Walter Lantz

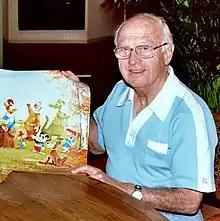
Lantz at an art store in Honolulu, 1983

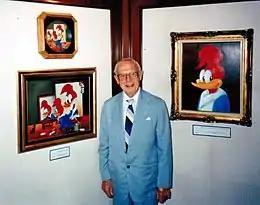
Lantz in 1990 with paintings of Woody Woodpecker

By the late 1960s, other movie studios had discontinued their animation departments, leaving Lantz as one of two producers still making cartoons for theaters (the other was DePatie-Freleng Enterprises). Lantz finally closed his studio's doors for good in 1972, because by then, he explained, it was economically impossible to continue producing them and stay in business as rising inflation had strained his profits, and Universal serviced the remaining demand with reissues of his older cartoons.